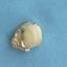
Maize quality: Bad